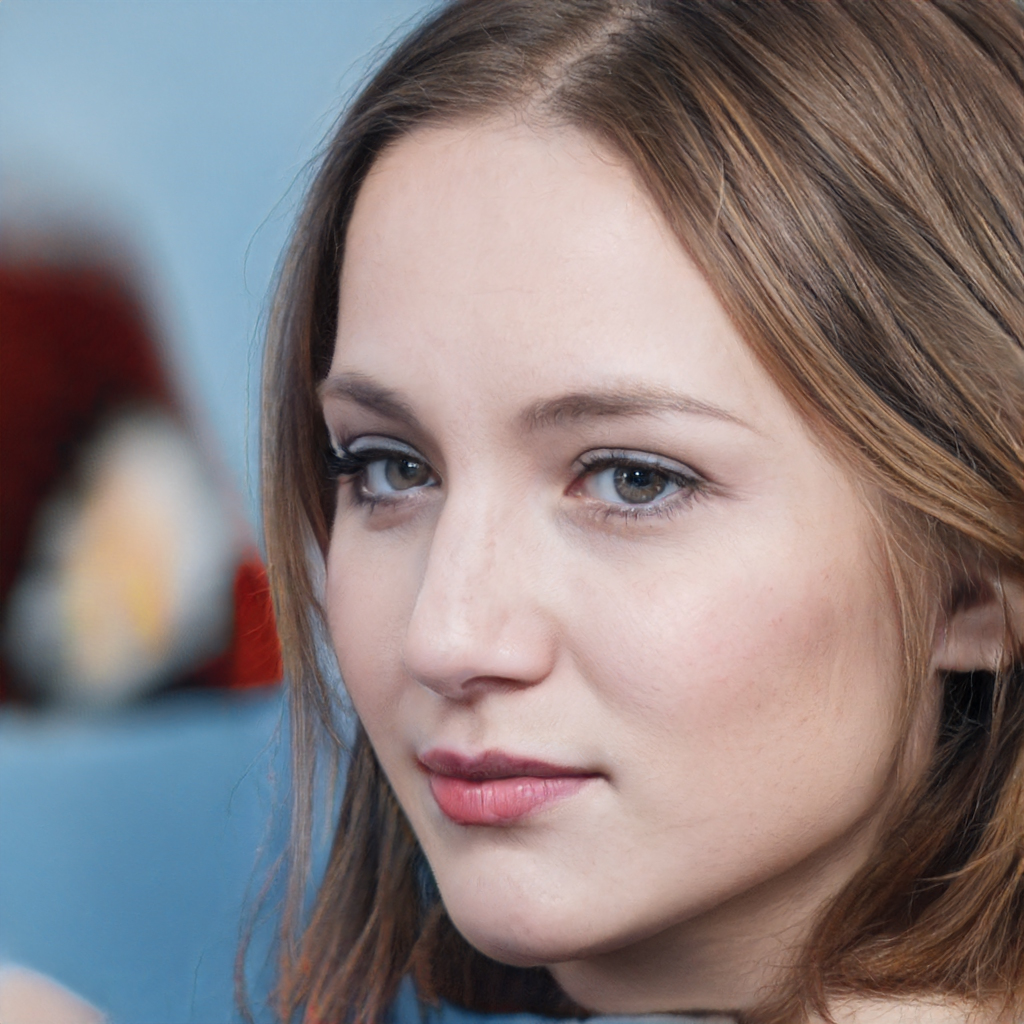
Label: No Watermark